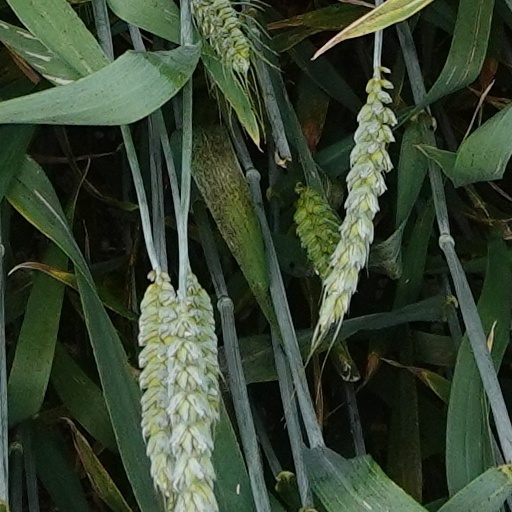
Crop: wheat